Team Tyco

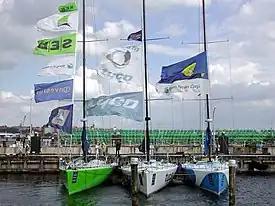
"Team SEB", "Team Tyco" (center) and "Team News Corp" during 2001–02 Volvo Ocean Race.

Team Tyco is a Bermudian Volvo Ocean 60 yacht, designed by Farr Yacht Design in 2000, and built by Eric Goetz Custom Sailboats in Rhode Island. She competed in the 2001–02 Volvo Ocean Race and finished fourth overall, skippered by Kevin Shoebridge.